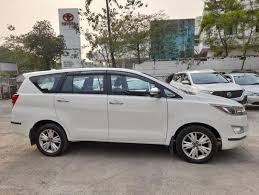
Label: noambulance